One Spring Night

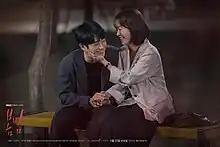
Promotional poster

One Spring Night is a 2019 South Korean television series starring Han Ji-min and Jung Hae-in. It aired from May 22 to July 11, 2019, and is the first weekday miniseries to be aired by MBC on an earlier timeslot of Wednesdays and Thursdays at 20:55 KST.